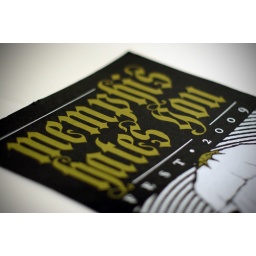
Local Memphis rock and metal festival.Two color screen print in an edition of 50.